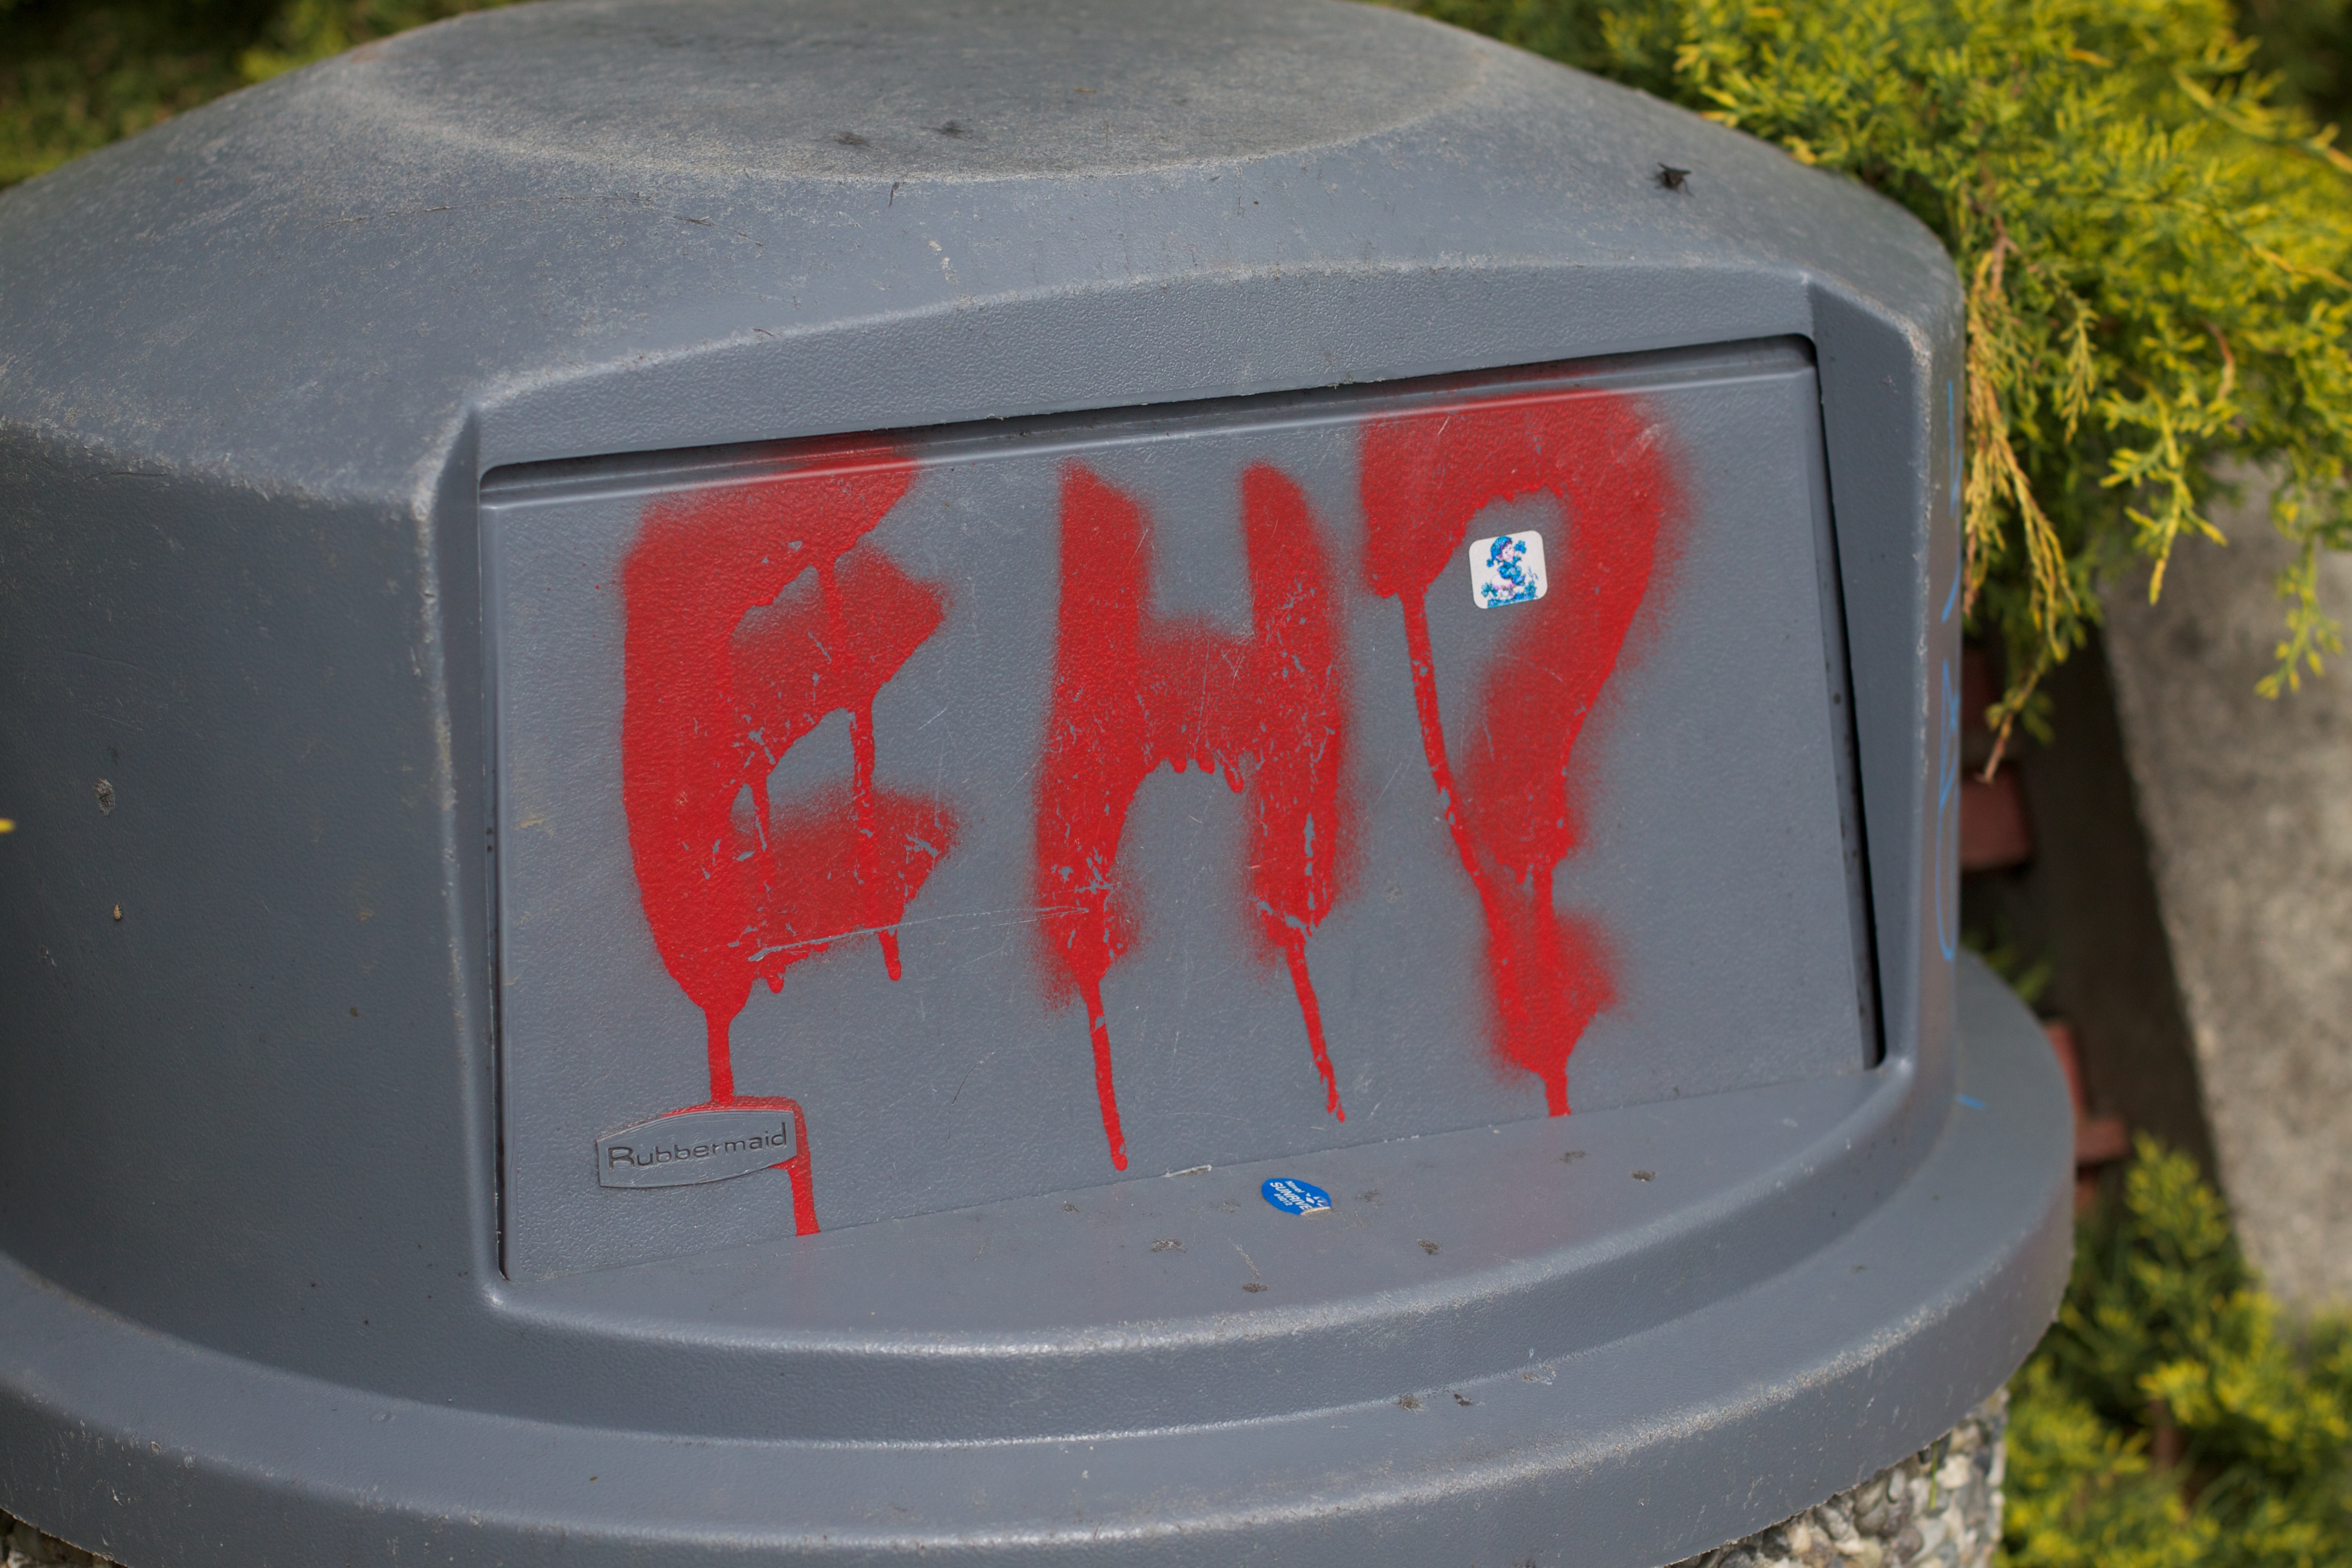
lighting, bumper, man made object